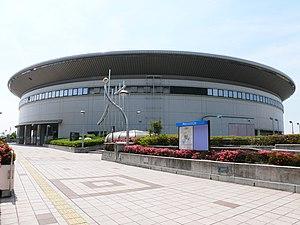
La 6ᵉ édition de la World Grand Champions Cup de volley-ball feminin se déroulera au Japon du 12 au 17 novembre 2013.
La 3ᵉ édition de la World Grand Champions Cup de volley-ball masculin s'est déroulée à Nagoya et Tōkyō du 20 au 25 novembre 2001.
Nippon Gaishi Hall est un centre sportif et arène à Nagoya dans la préfecture d'Aichi. Sa capacité est de 10 000 places.